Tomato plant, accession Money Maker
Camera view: bottom (45 deg); turntable rotation: 330 degrees
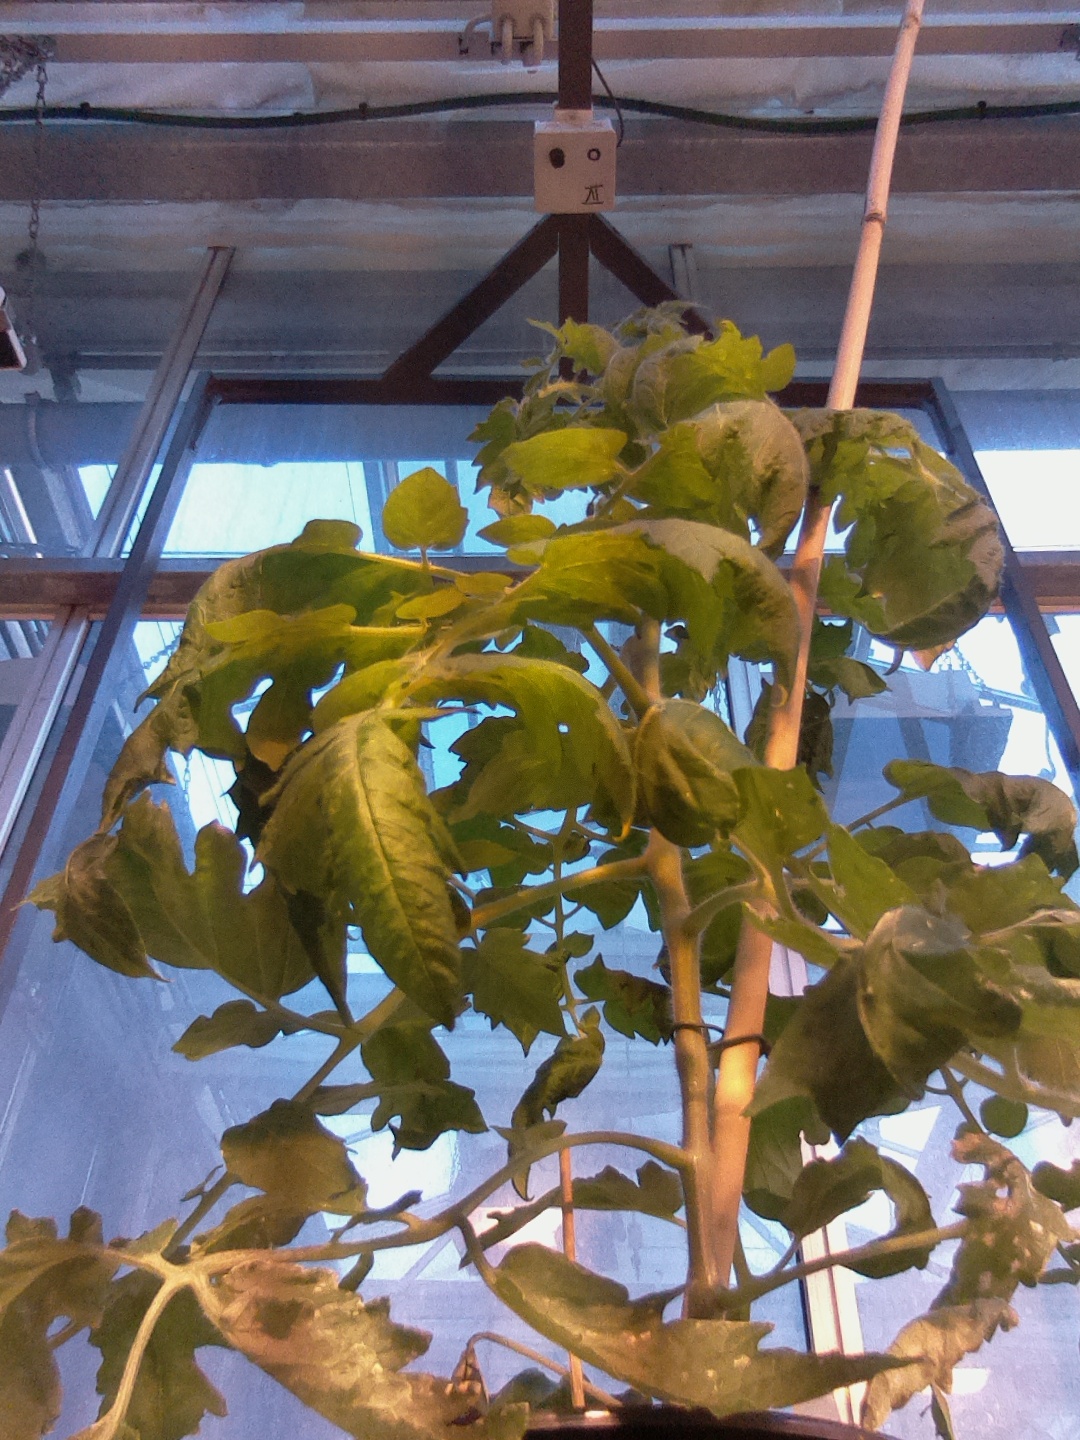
BBCH growth stage 60: First flowers open